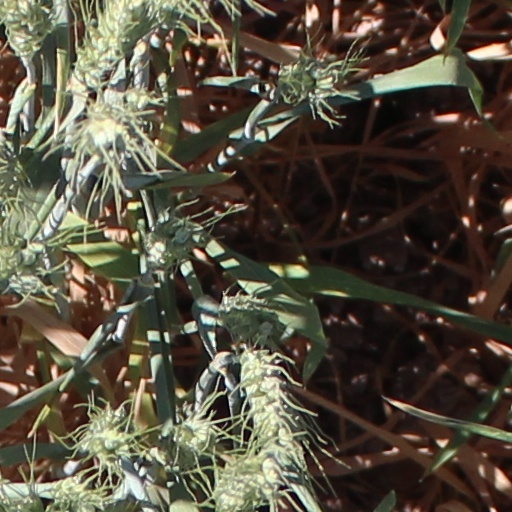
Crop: wheat